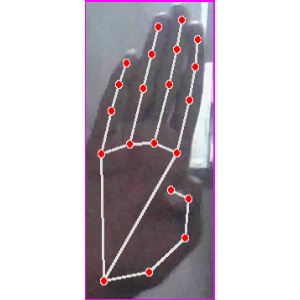
अक्षर: झ